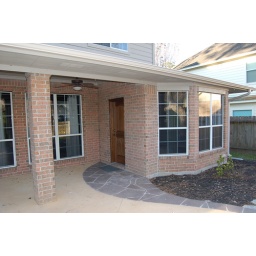
Good view of the extra space in the master for a sitting area and a private door to the patio.